Heath Brothers

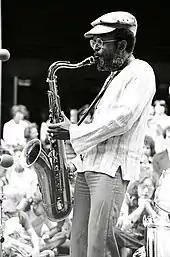
Jimmy Heath, 1977

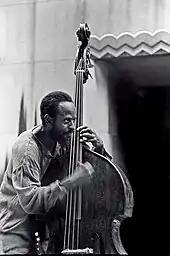
Percy Heath, 1977

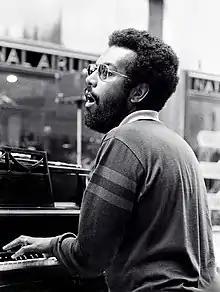
Stanley Cowell, 1977

The Heath Brothers was an American jazz group, formed in 1975 in Philadelphia, by the brothers Jimmy (tenor saxophone), Percy (bass), and Albert "Tootie" Heath (drums); and pianist Stanley Cowell. Tony Purrone (guitar) and Mtume (percussion) joined the group later. Tootie left in 1978, and was replaced by Akira Tana for a short period, before returning in 1982. They also added other sidemen for some of their recording dates.